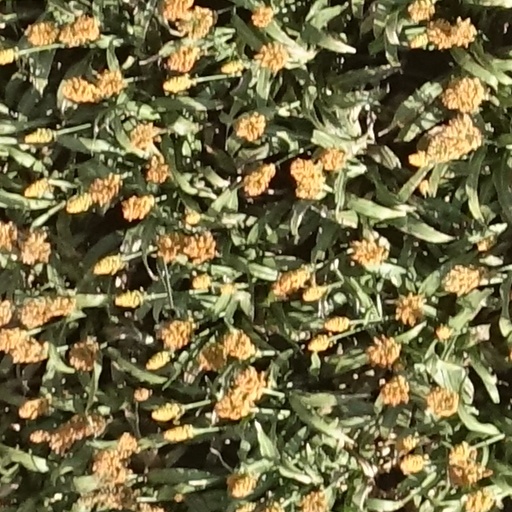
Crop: sorghum